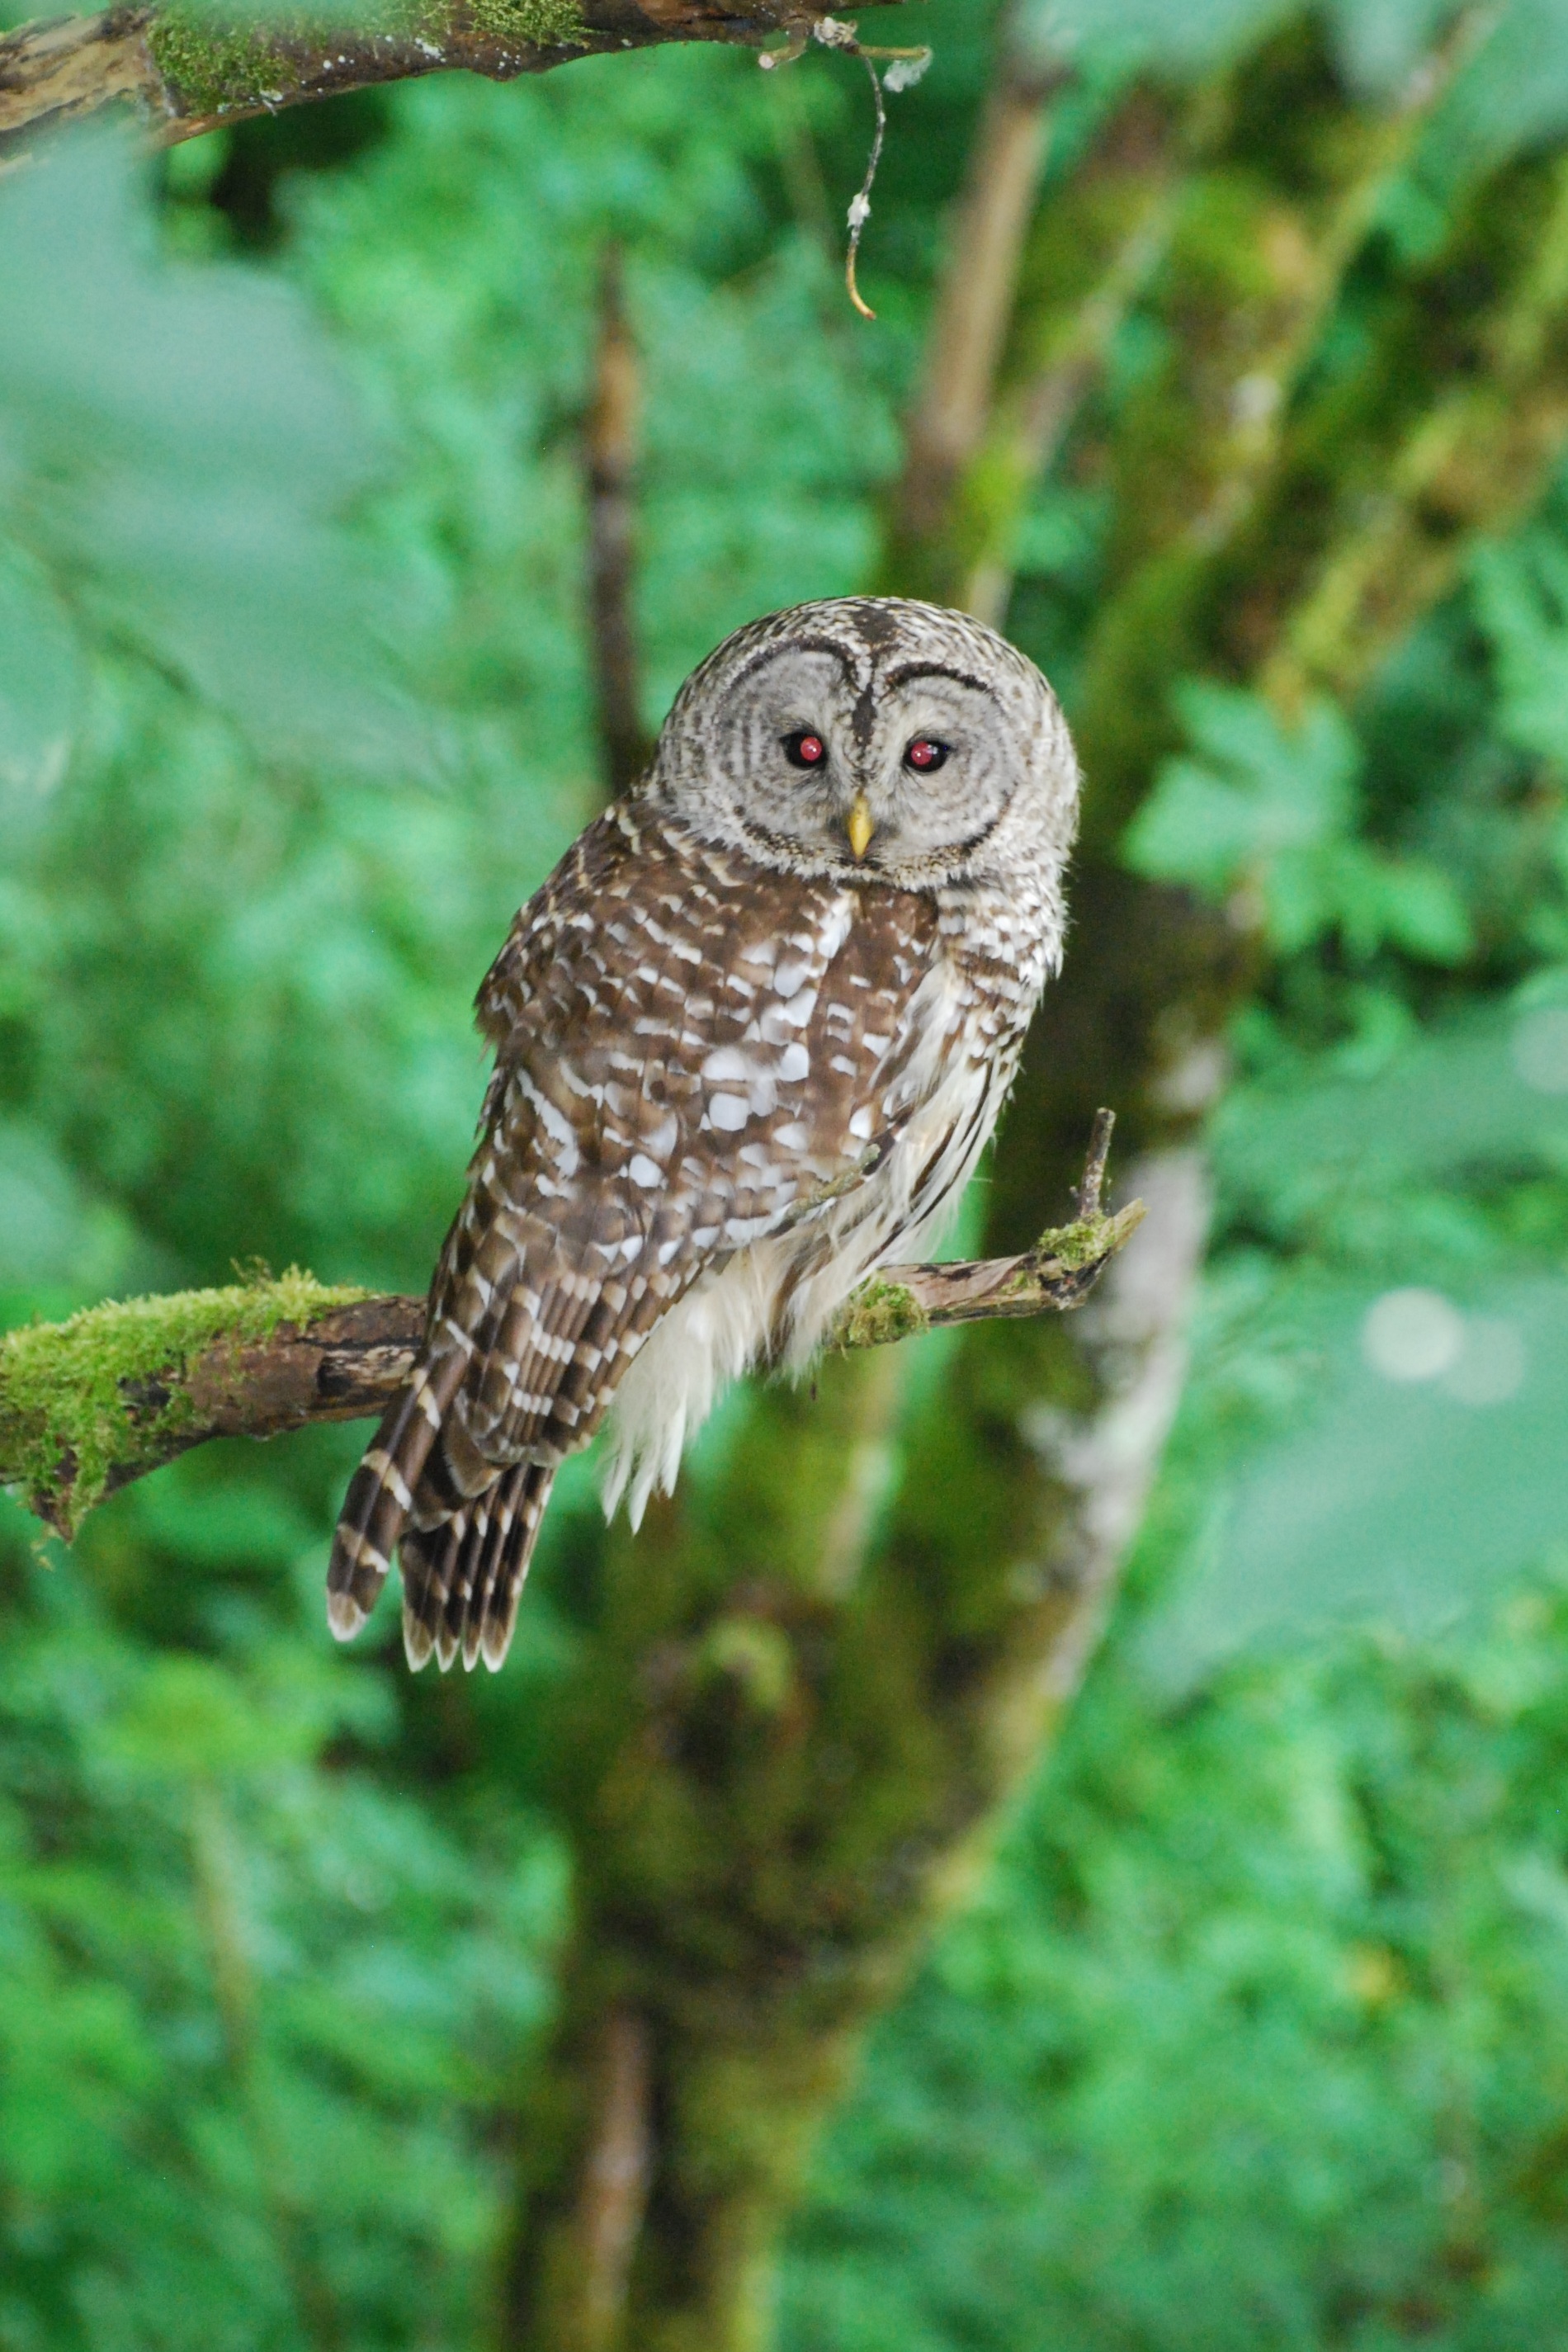
nature, branch, bird, animal, wildlife, wild, green, beak, brown, owl, feather, fauna, bird of prey, outdoors, vertebrate, watching, adult, great grey owl